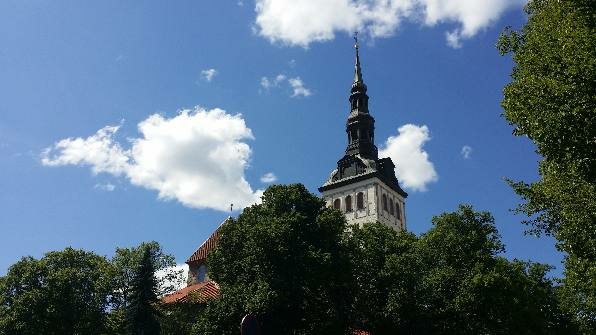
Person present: No